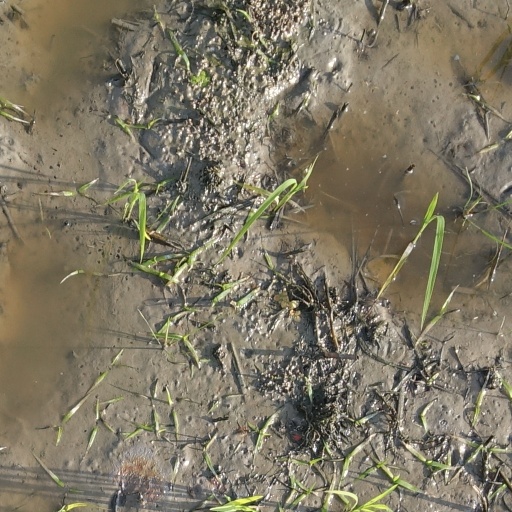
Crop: rice